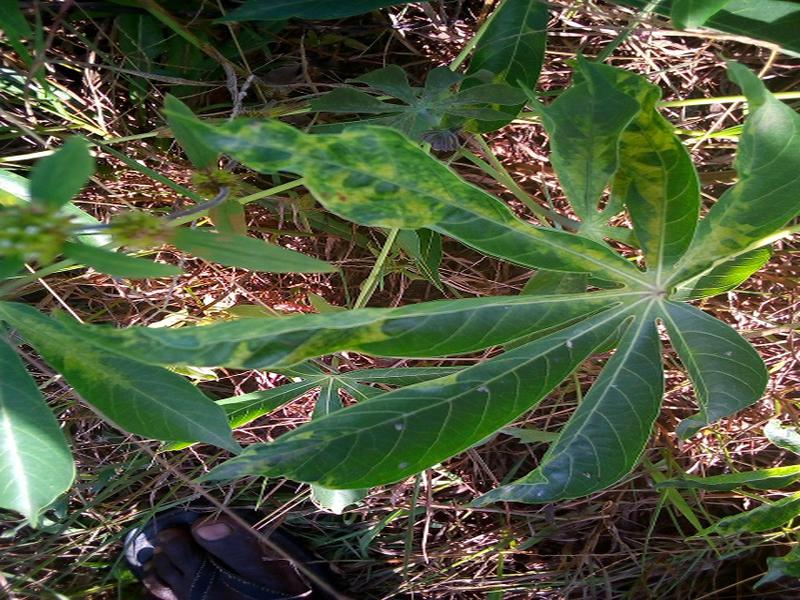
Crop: cassava
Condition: mosaic_disease